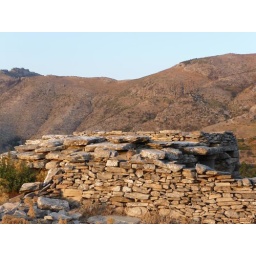
Ancient stone houses near Styra